Bertha Eccles Community Art Center

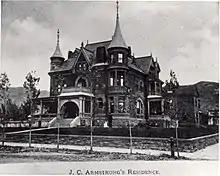
J.C. Armstrong's House, in the 1890s

The Eccles Art Center, located at 2580 Jefferson Avenue, was built in 1893. It is a red brick and red sandstone Victorian home built for mining and banking businessman James C. Armstrong, who sold it in 1896 to the David Eccles family.